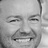
Emotion: happy